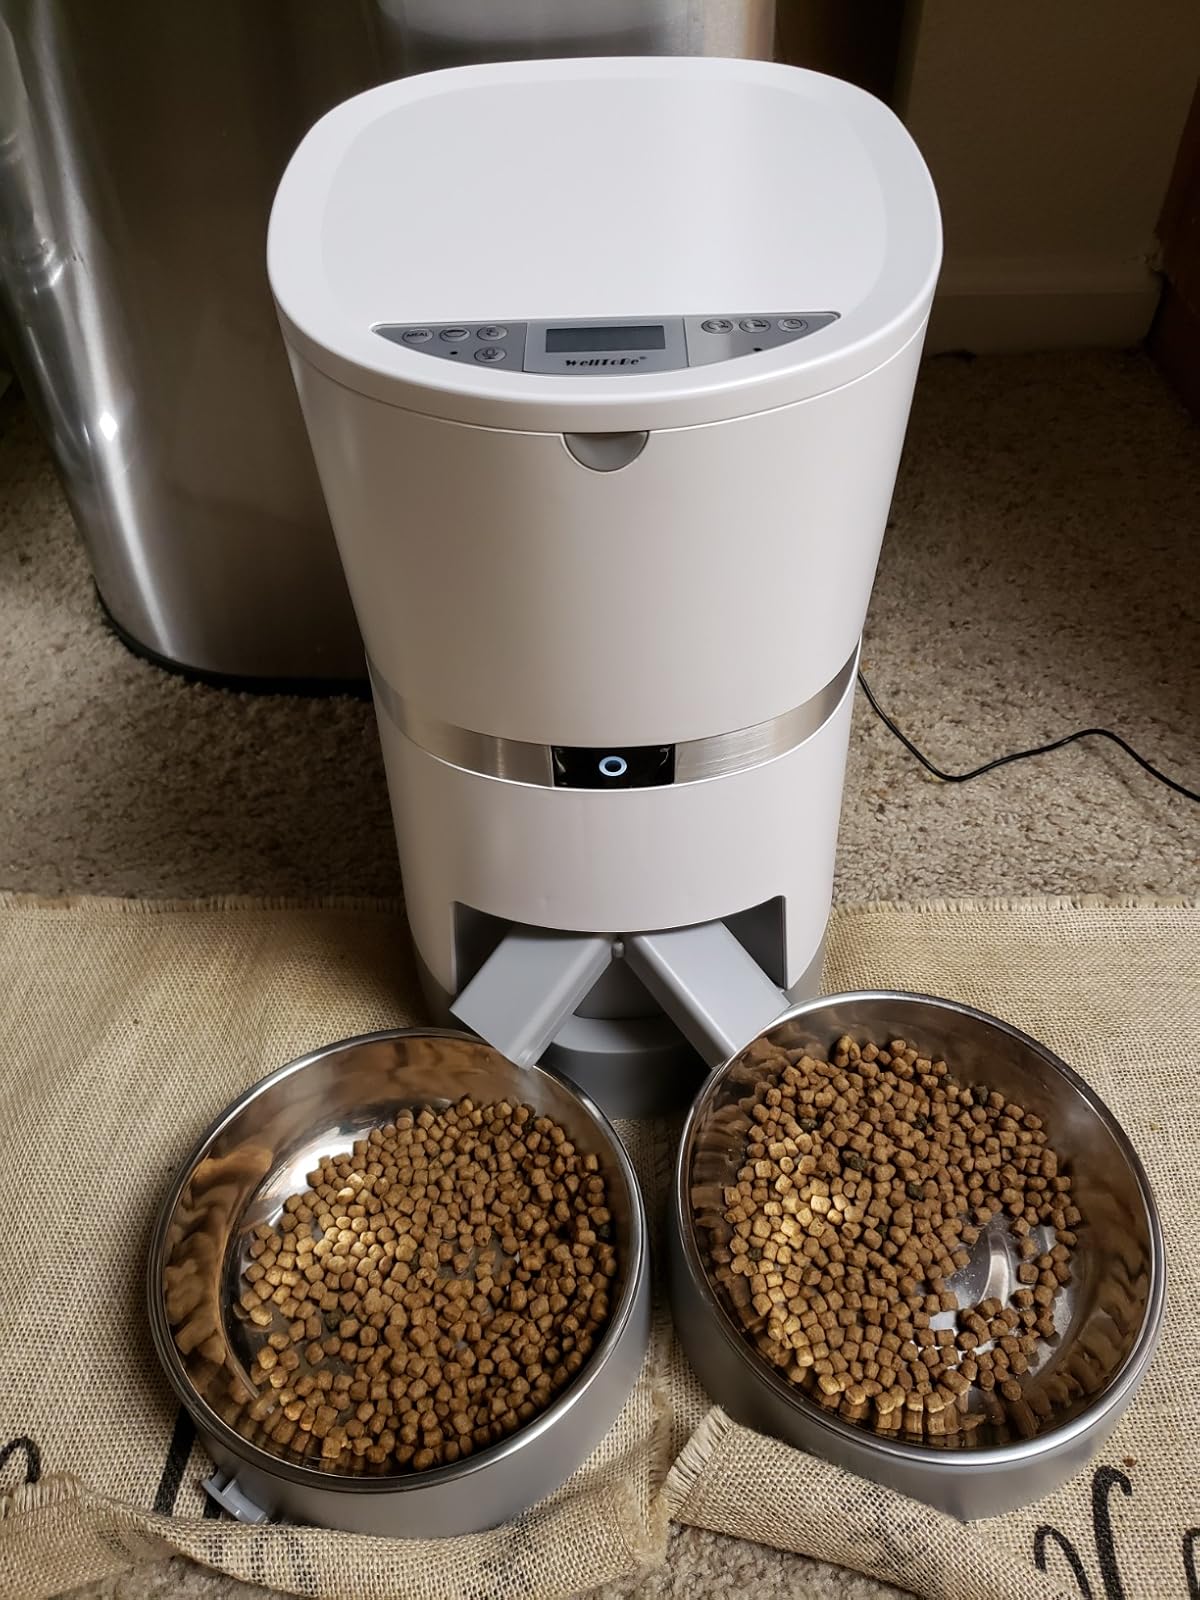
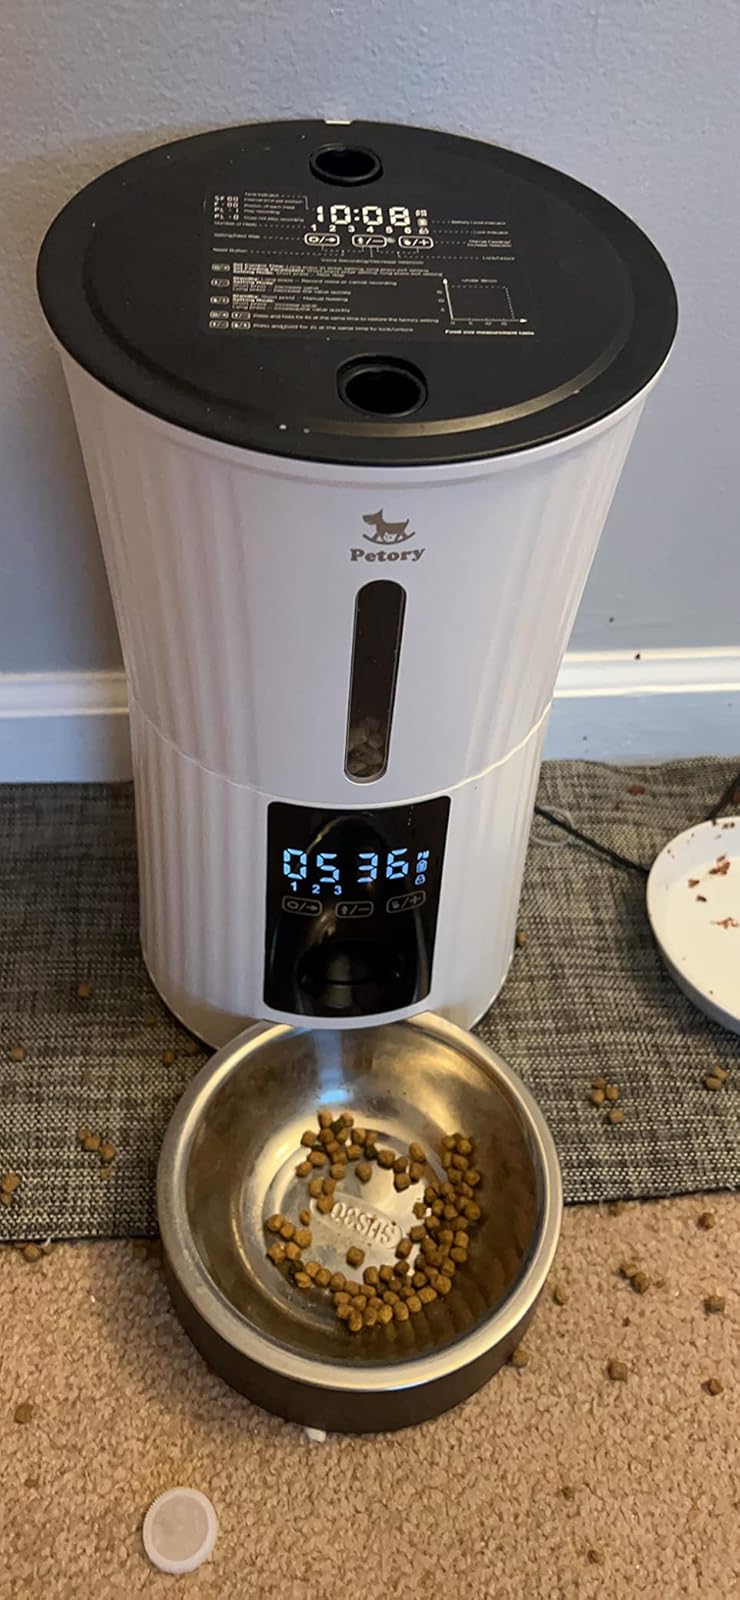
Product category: items_feeder
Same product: no